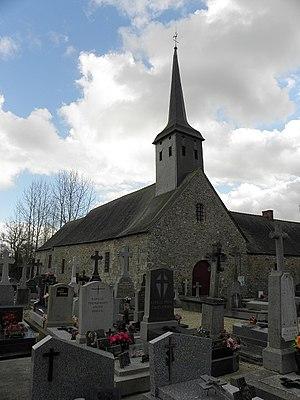
Église Saint-Léger de Saint-Léger-des-Prés (35).
L’église Saint-Léger de Saint-Léger-des-Prés est un édifice religieux de la commune de Saint-Léger-des-Prés, dans le département d’Ille-et-Vilaine en région Bretagne.
Cet article recense les bâtiments protégés au titre des monuments historiques d’Ille-et-Vilaine, en France.
Saint-Léger-des-Prés est une commune française située dans le département d'Ille-et-Vilaine en région Bretagne, peuplée de 264 habitants.